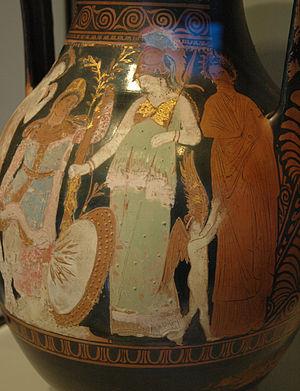
Jugement de Pâris. Péliké attique à figures rouges dans le style de Kerch, v. 360 av. J.-C.